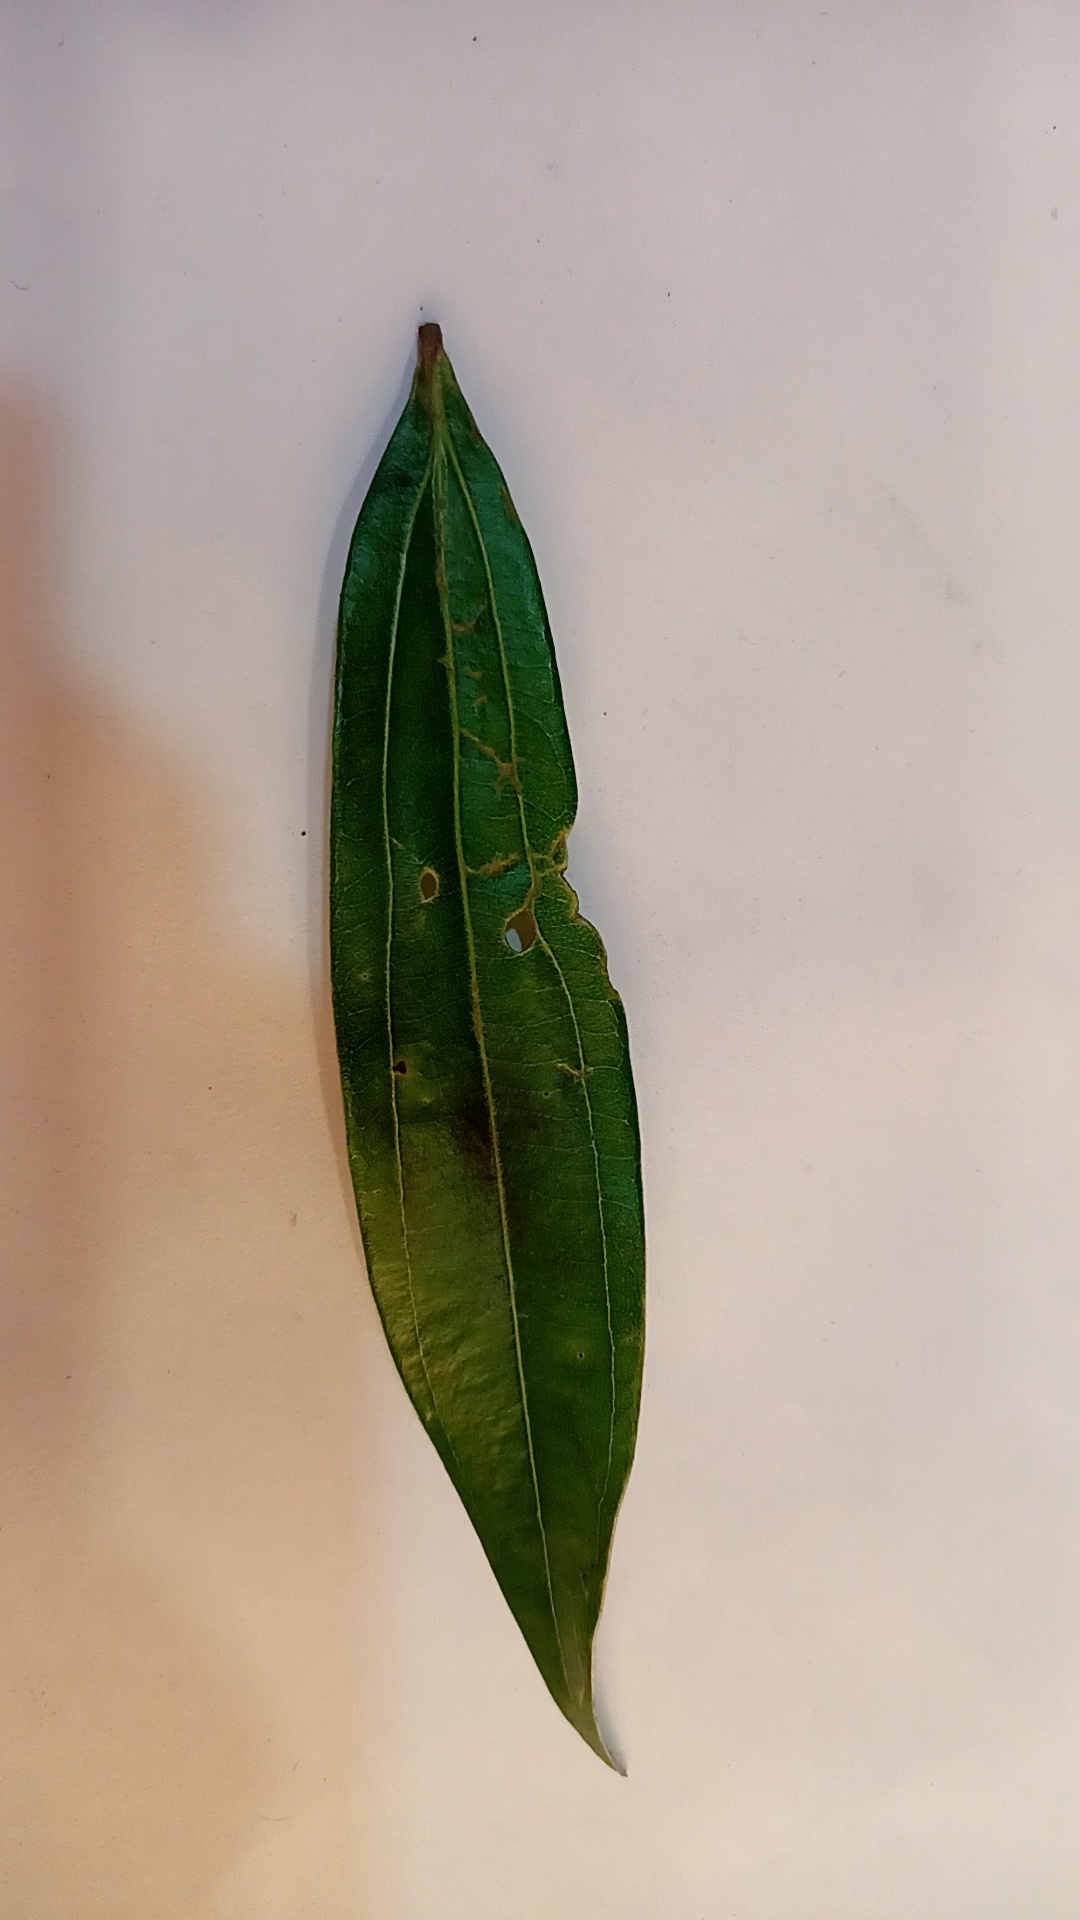
Label: Disease